Question: What is the stool made of?
Tambaya: Da me akayi kujerar?
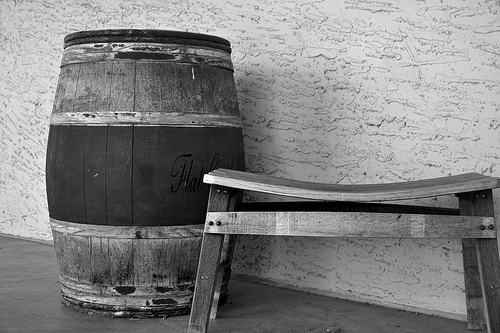
Answer: Wooden.
Amsa: Ta katako.